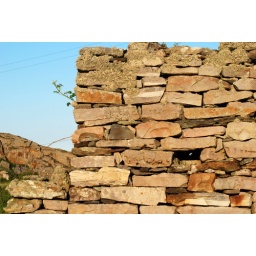
dry stone wall built 1950s by man from glen muckross kilcar co donegal 24/6/09